Petitcodiac River

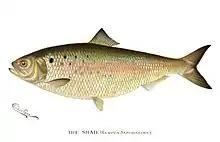
A shad. The American shad is one of the four fish species that have disappeared from the river since 1968.

The Petitcodiac River tidal bores—retrograde waves moving upstream over downstream waves—occur twice a day and come from the world's highest tides in the Bay of Fundy. The first European mention of the bore was by British Lieutenant Colonel George Scott on 17 November 1758, during a downstream voyage from Moncton to Fort Frederick, near Saint John. The Admiralty referred to the tidal bore in a hydrographic chart published in 1861, observing that "[after] its passage the rise of the tide is very rapid until high water is attained", and that "[during the lowest tides] the Bore still appears but its broken front usually is only a few inches high."